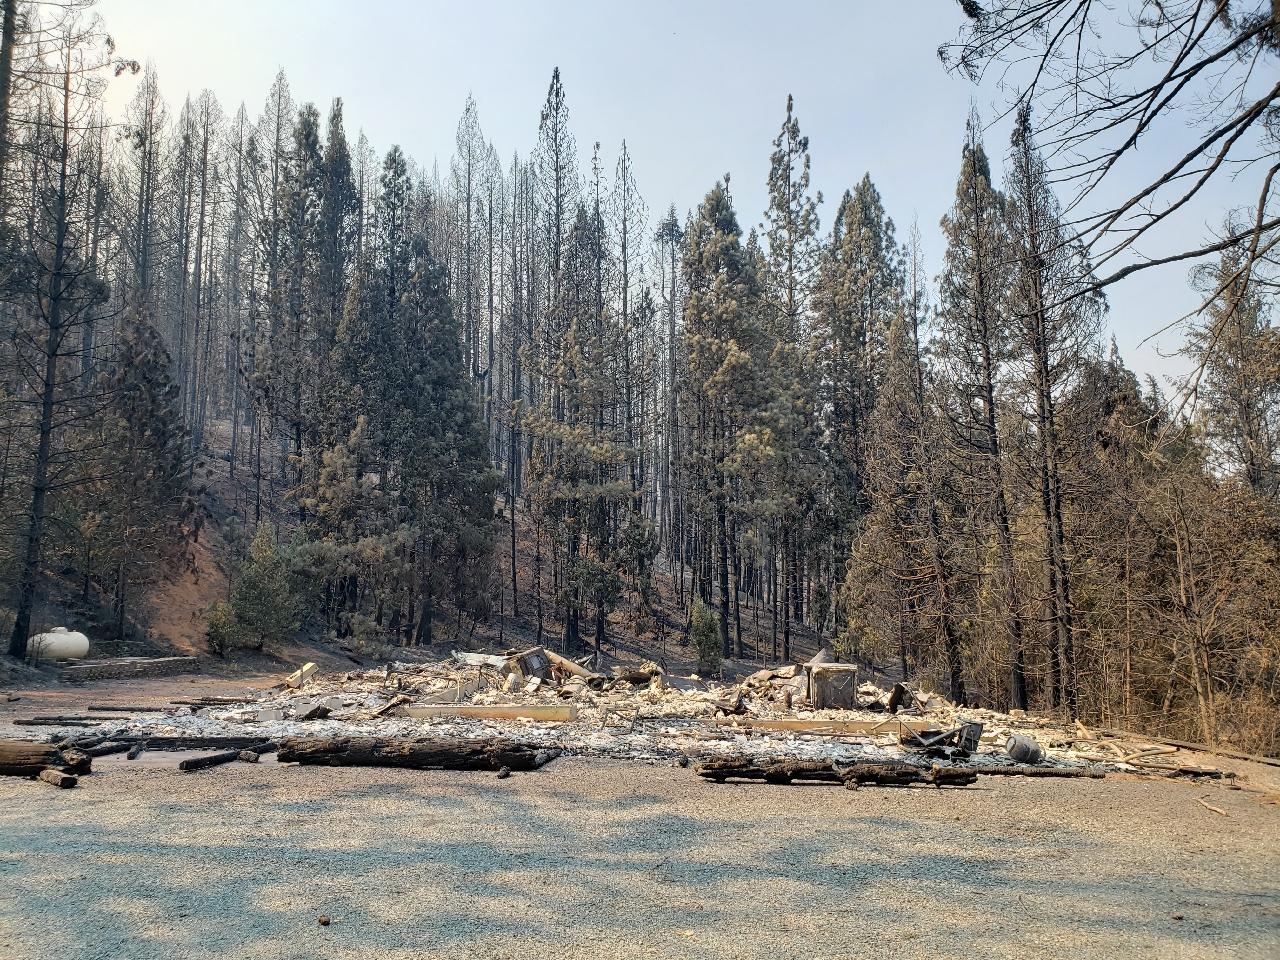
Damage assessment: destroyed